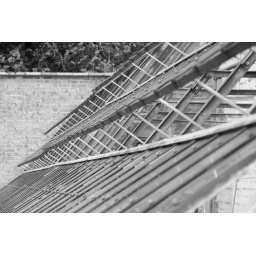
Detail of an old green house in the kitchen garden